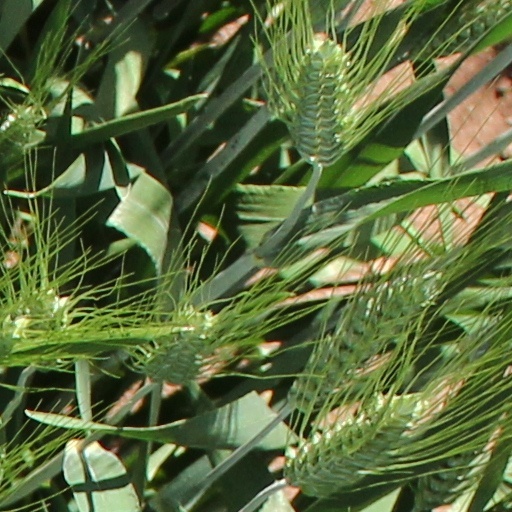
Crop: wheat